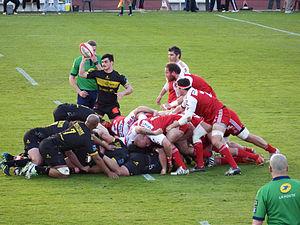
La saison 2013-2014 de l'Union sportive dacquoise est la dixième saison du club landais en seconde division du championnat de France, la cinquième consécutive depuis son retour au sein de l'antichambre de l'élite du rugby à XV français. Cette saison est la seconde consécutive à lutter pour le maintien en division professionnelle.